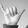
ASL letter: Y